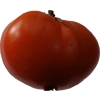
Label: tomato